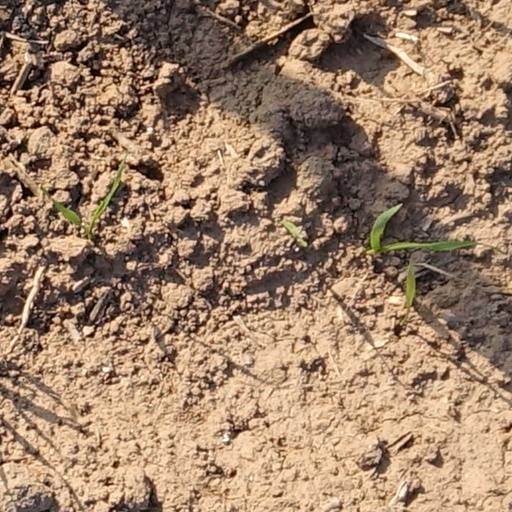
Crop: wheat